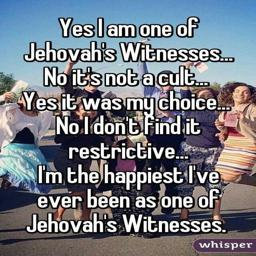
deity knows how happy i 've been .